French Exit (novel)

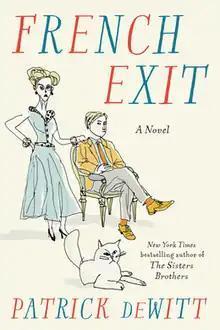
First edition cover

French Exit is a 2018 novel by Canadian author Patrick deWitt. The novel was published by House of Anansi Press and received wide critical acclaim upon its publication, making the shortlist for the 2018 Giller Prize.